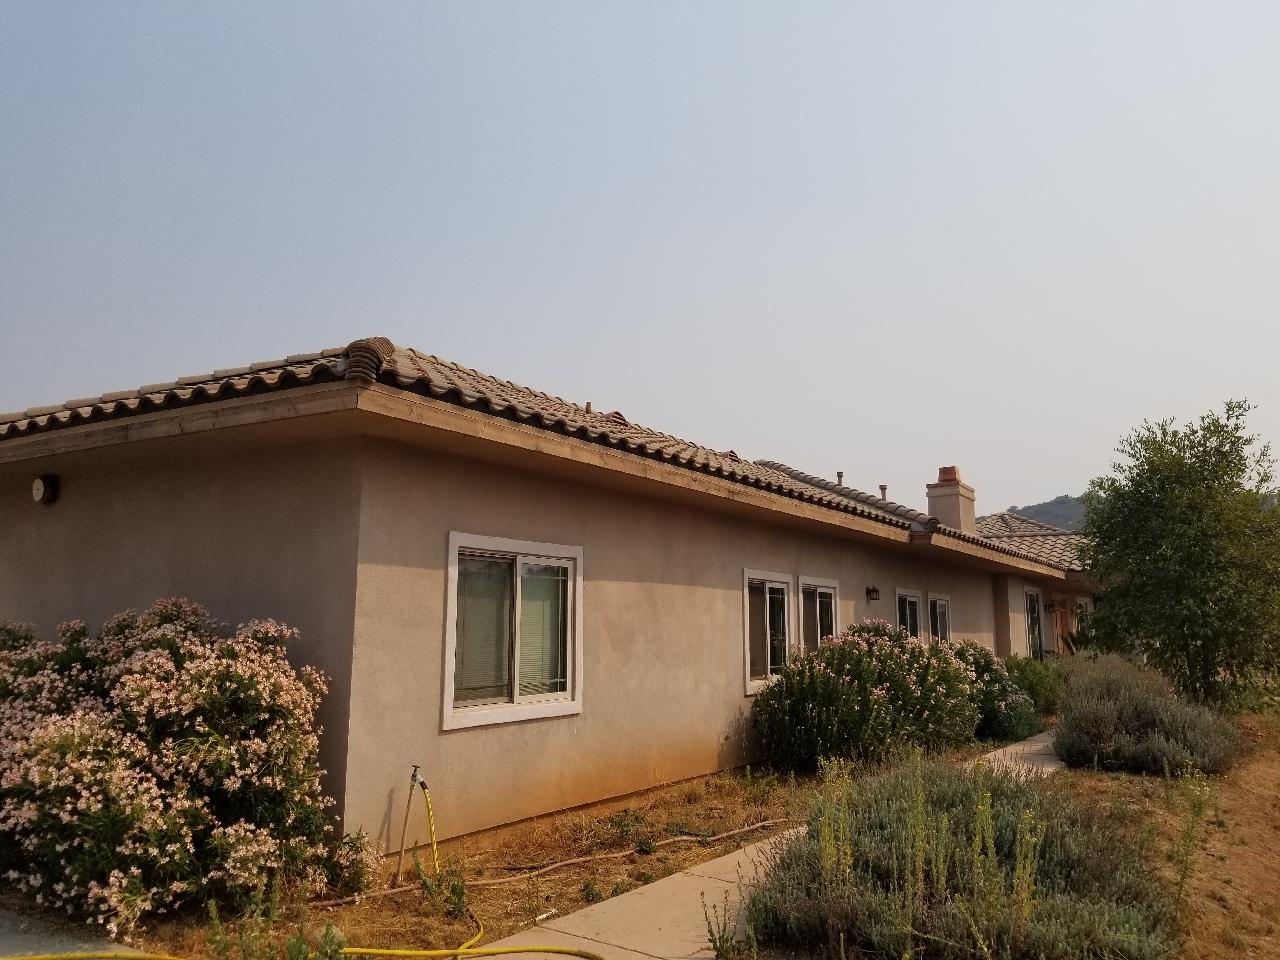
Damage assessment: no_damage